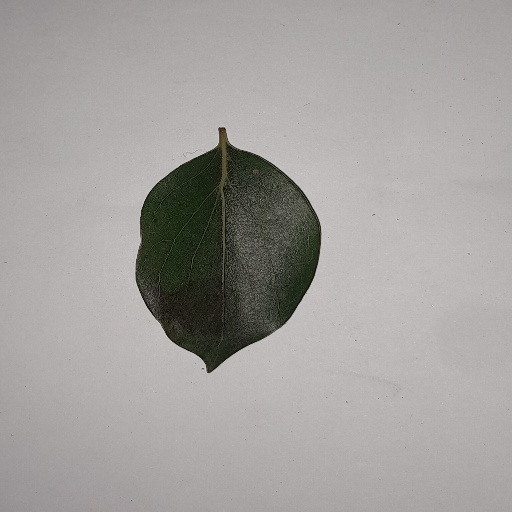
Species: Camphor
Leaf condition: Bacterial Spot